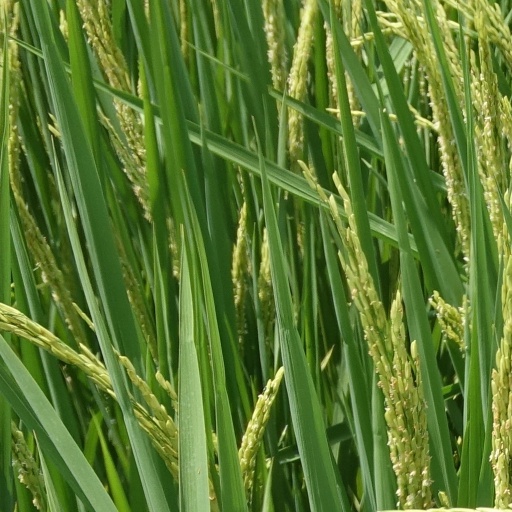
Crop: rice